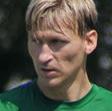
Age: 32